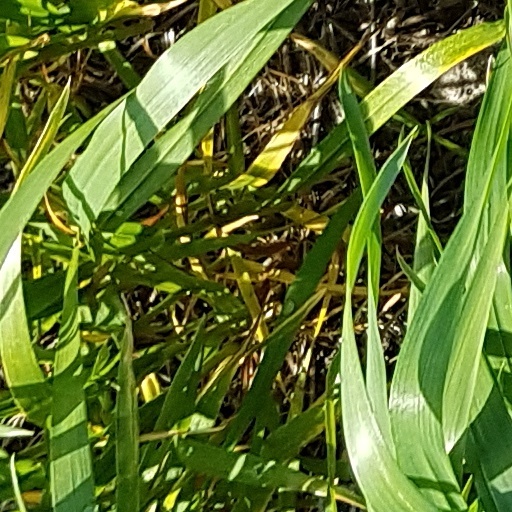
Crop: wheat